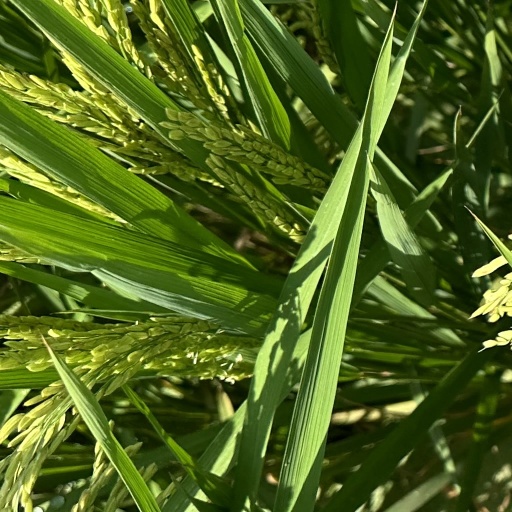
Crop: rice